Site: brandenburg
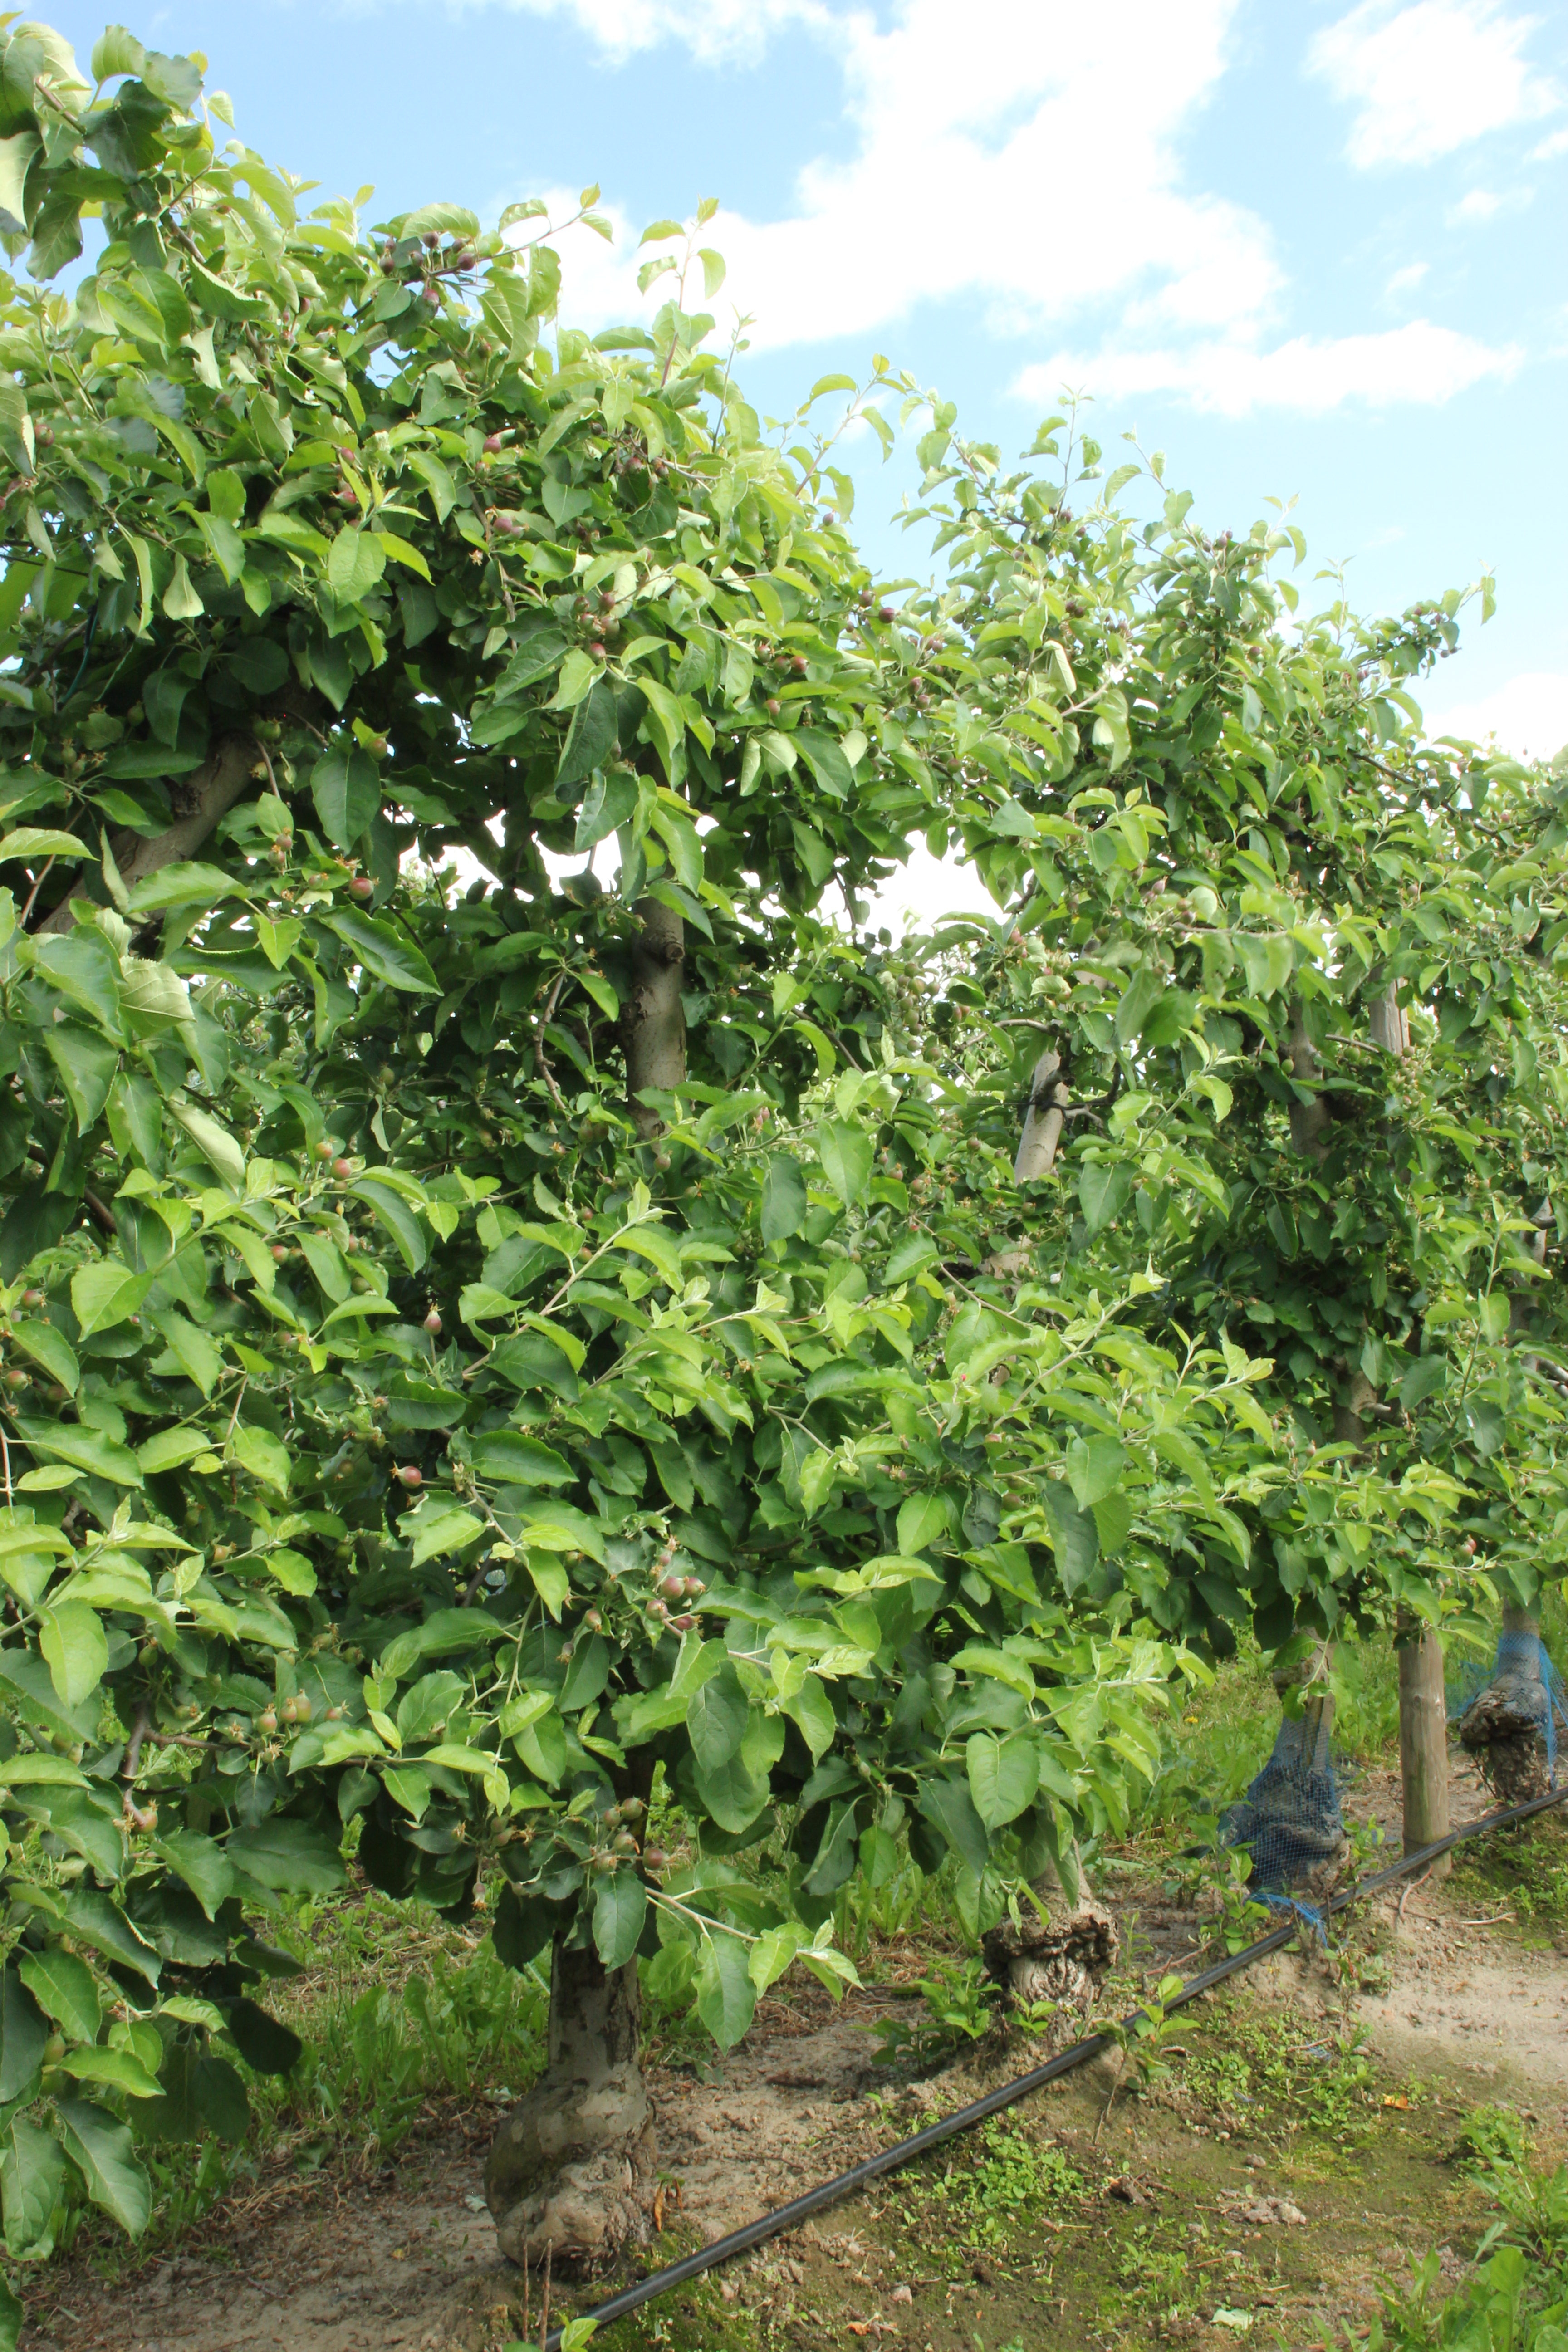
Growth stage (BBCH 72): Development of fruit